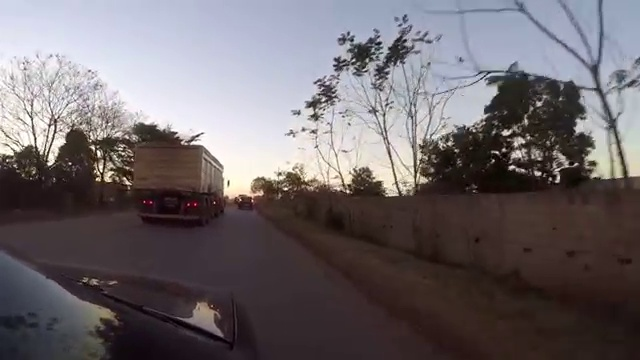
Fire: no
Smoke: no